Lara St. John

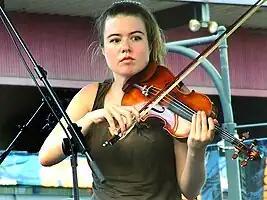
Lara St. John in 2007

Lara St. John was born in London, Ontario, and spent her early childhood there. As the daughter of two educators (her father was a language teacher and her mother a music instructor), she and her older brother Scott were encouraged at an early age to develop musical talents.